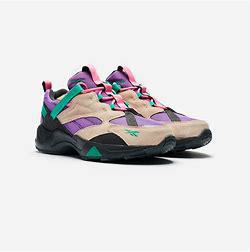
Brand: Reebok
Model: Aztrek 96